Robert Ladds

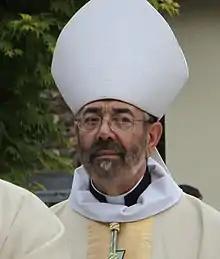
Ladds in 2009

Robert Sidney Ladds (born 15 November 1941) is an English Anglican bishop. From 1999 to 2008, he served as the Bishop of Whitby, a suffragan bishop in the Diocese of York.